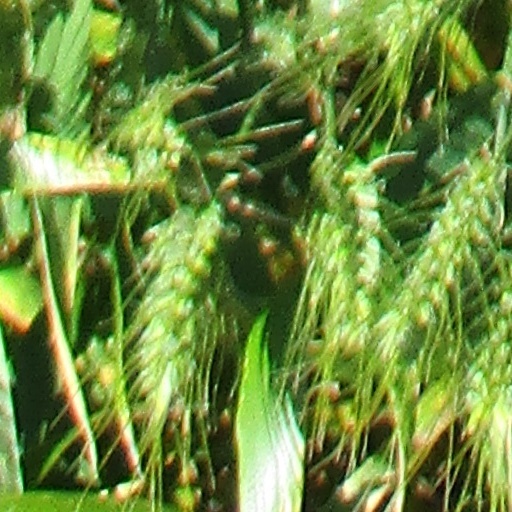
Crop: wheat